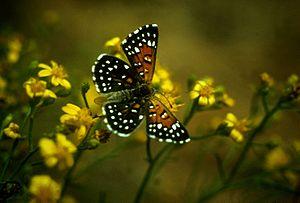
Le Mormon est un insecte lépidoptère appartenant à la famille des Riodinidae et au genre Apodemia.
Apodemia est un genre d'insectes lépidoptères de la famille des Riodinidae.